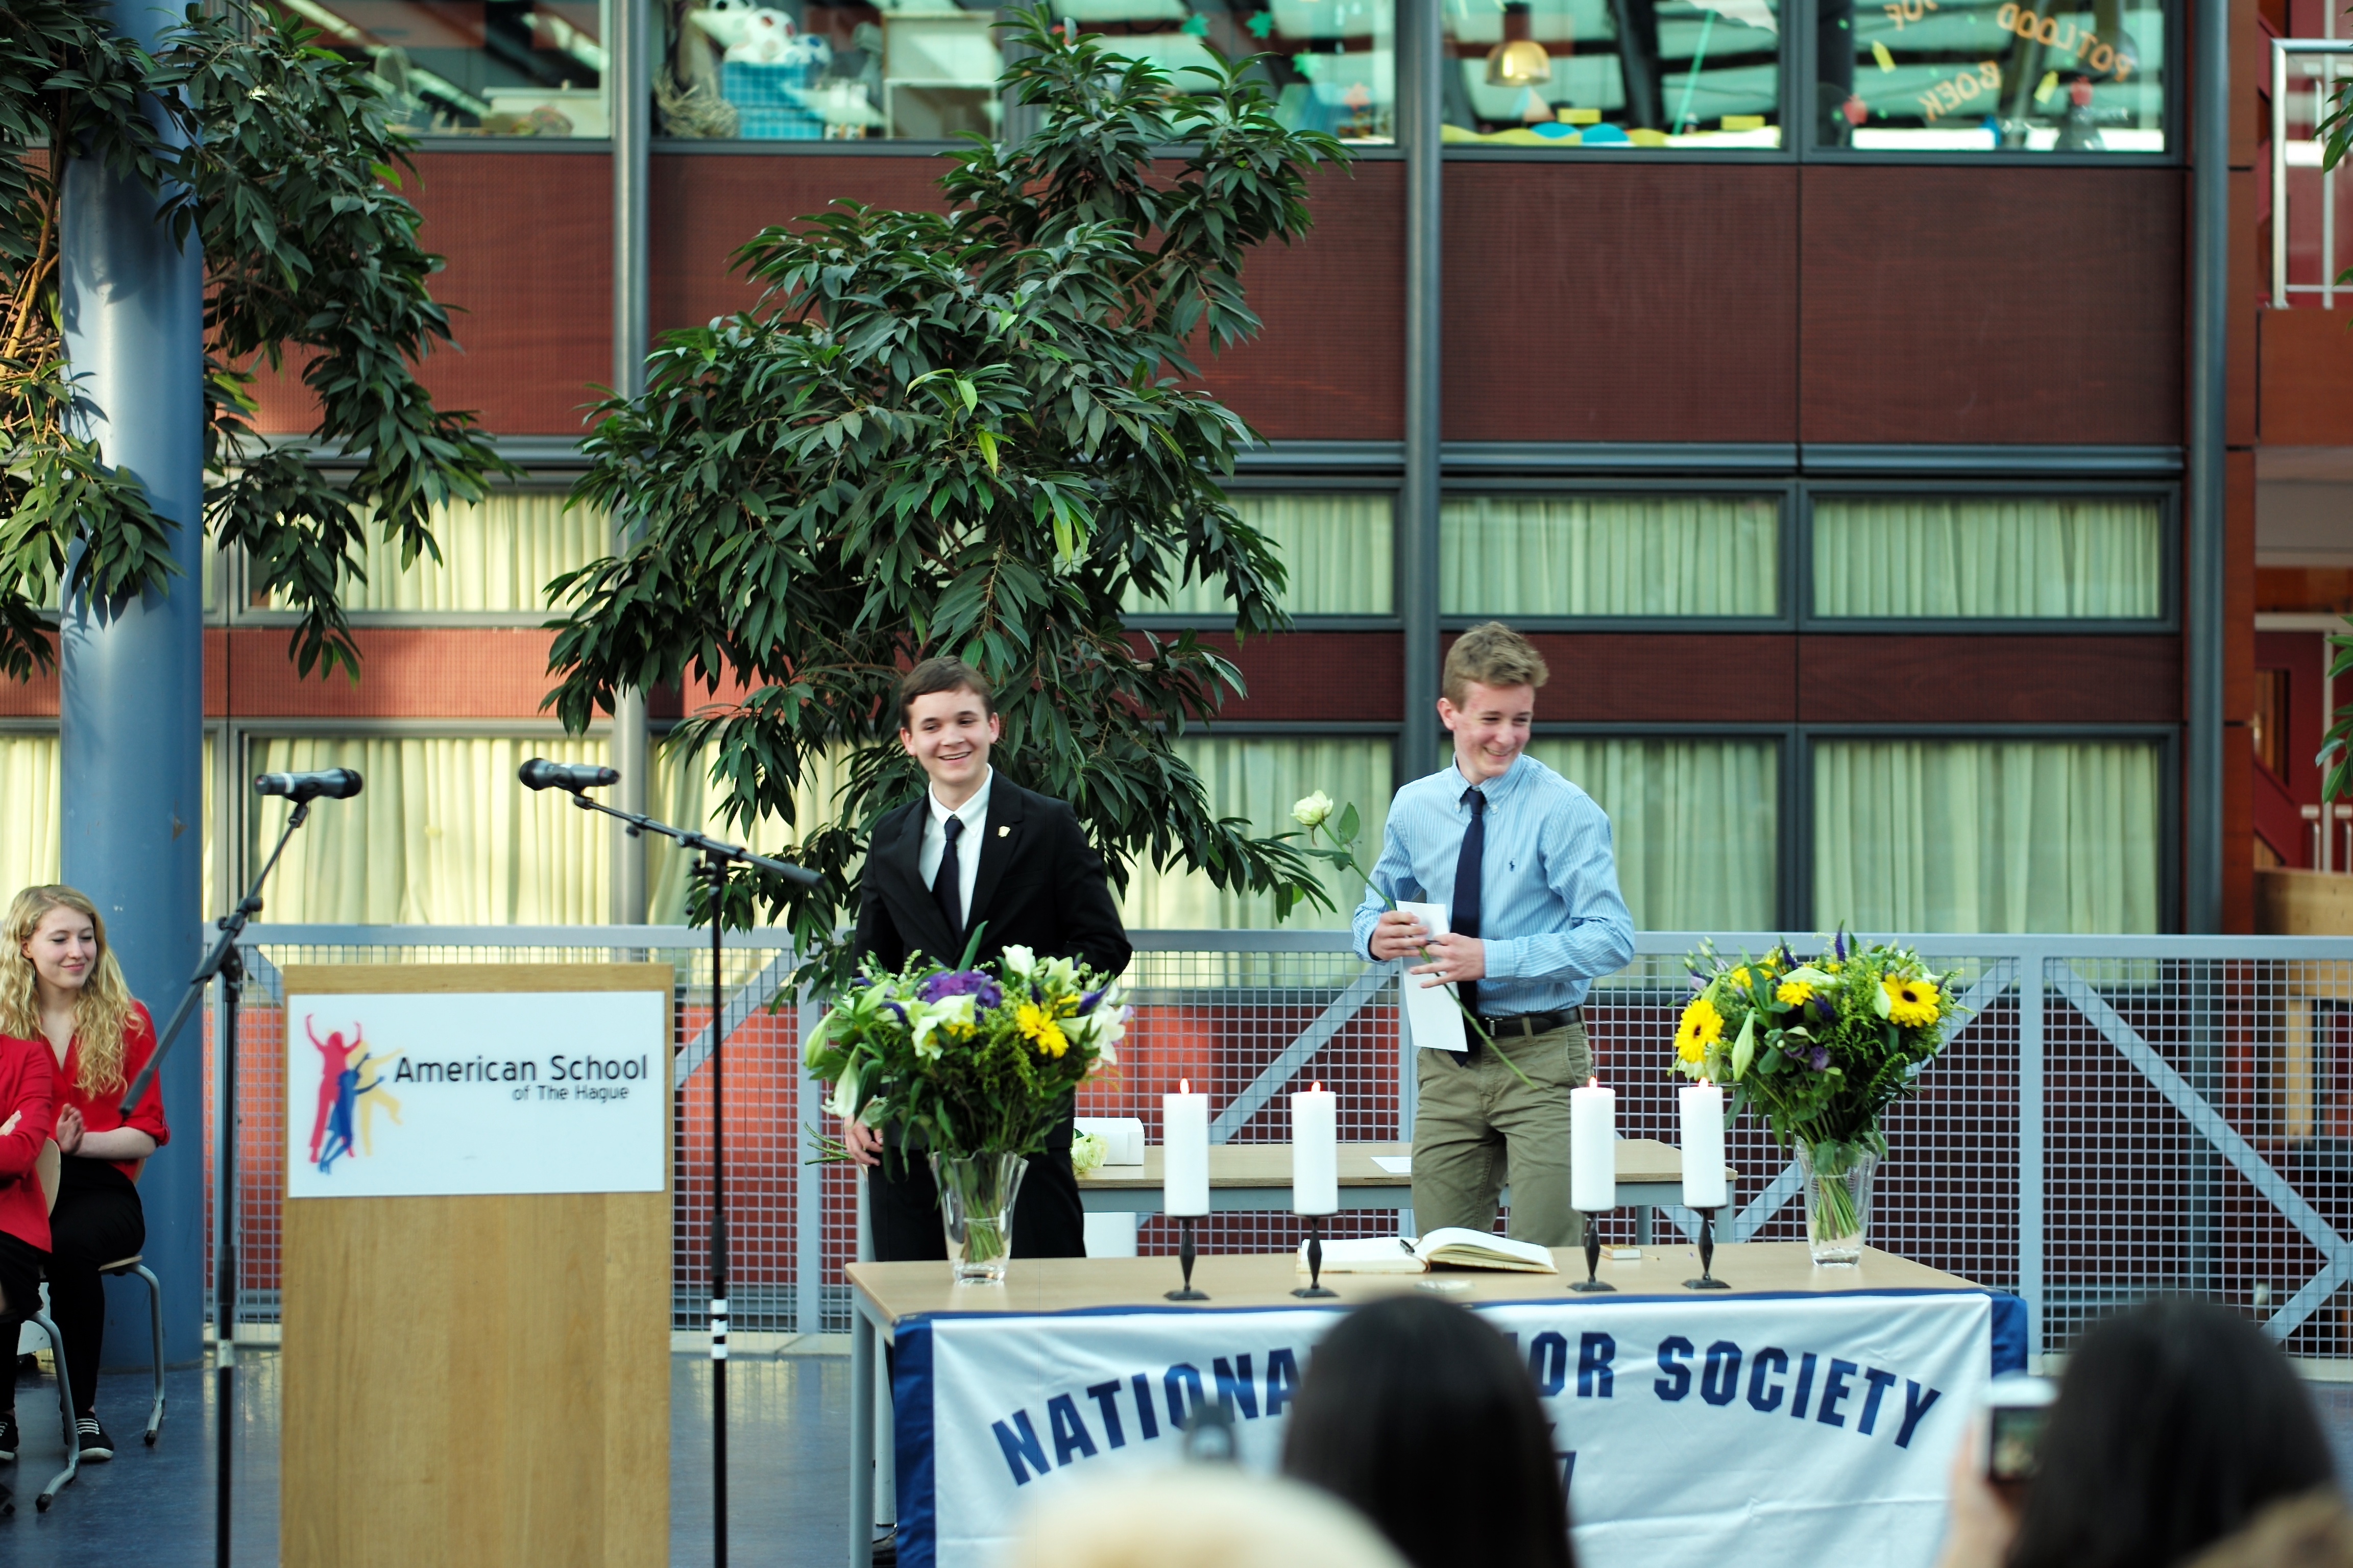
tree, plant, recreation, communication, ash, 2014, ceremony, m, 50mm, f14, event, leica, 240, summilux, nhs, induction, typ, nationalhonorsociety